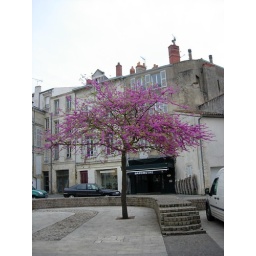
La Rochelle, pink tree in the square